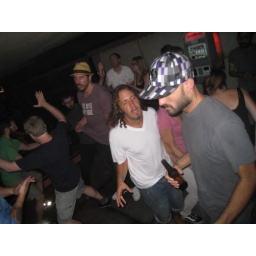
we know everyone except the guy in the white shirt